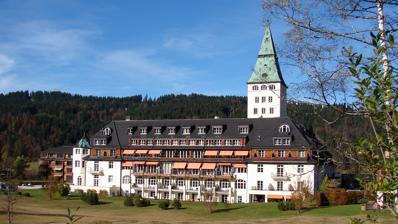
Building: Schloss Elmau
Country: Austria
Year built: 1916
Known as germany's most luxurious five-star spa hotel. Schloss Elmau in 2015 Schloss Elmau in 2005 Schloss Elmau is a four-story castle and national monument with hipped roof, tower and porch, situated between Garmisch-Partenkirchen and Mittenwald in a sanctuary of the Bavarian Alps , Germany . It lies at the foot of the Wetterstein mountains in a Naturschutzgebiet (nature reserve), belonging to the Krün municipality. It was built by philosopher and theologian Johannes Müller and architect Carl Sattler between 1914 and 1916. History Schloss Elmau Retreat After Germany's defeat in World War II , Müller lost control of Schloss Elmau. From 1947, the premises served as a home for displaced concentration camp survivors, operated by the American Jewish Joint Distribution Committee . From 1957, Schloss Elmau became best known for chamber music, with the Amadeus Quartet , Benjamin Britten , Julian Bream , Yehudi Menuhin and Alfred Brendel performing there. Also in 1957, Group 47 chose the castle for one of its semiannual invitation-only retreats. In the early hours of 7 August 2005 a fire broke out in the Schloss, caused by a faulty electric blanket belonging to the former manager, Ducci Mesirca. The fire destroyed nearly the entire top floor of the main building, without any serious casualties. The hotel has since been rebuilt by architect Christoph Sattler and the Munich-based Architects from DBLB. It later became a five-star hotel featuring 123 rooms and suites, as well as a 300-seat concert hall and several restaurants. The Schloss Elmau Retreat features 47 suites. The hotel is a forum for international conferences and meetings. It is a member of The Leading Hotels of the World . The hotel is located in the mountain valley between the city of Garmisch-Partenkirchen (a distance is about 15 km) and Mittenwald in Bavaria at the foot of the Wetterstein mountain range near the village of Klais. The hotel can be reached either by a private road from Klais, or on foot through the Partnach Gorge, the entrance to which is located at the Winter Olympic Stadium in Garmisch-Partenkirchen. The Eckbauer Bahn cable car followed by about 4 km on foot can be used to reach the castle. Near the castle is the four-star hotel Kranzbach, formerly Schloss Kranzbach. Culture Several Booker Prize -winners, including Julian Barnes , Zadie Smith and Ian McEwan , have taken part in literary discussions at Schloss Elmau. G7 summits Schloss Elmau was the site of the 41st G7 summit on 7–8 June 2015 and the 48th G7 summit on 26–28 June 2022. References